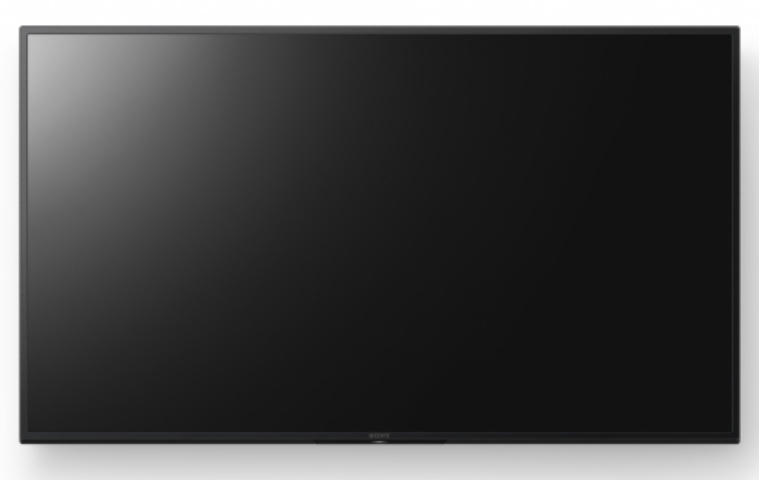
LG 43TNF5J-B 43" UHD 4K Open Frame In-Cell Touch Display (Black)
3840 x 2160 (UHD) Resolution 500 nits Brightness Landscape/Portrait Orientation 24/7 Operation 43″ In-Cell Multi-touch Open Frame Display *All images in this page are for illustrative purposes only. 10 Points of Multi-Touch The 43TNF5J-B delivers a heightened touch experience by recognizing up to 10 points of multi-touch simultaneously, providing a more realistic and responsive interaction. *Image simulation for illustration purposes only. 24hrs / 7days The TNF5J’s outstanding durability makes it suitable for deployment in kiosks requiring continuous operation throughout the entire day. Design Flexibility This slim touch display offers the flexibility to be positioned in portrait or landscape orientation, catering to your implementation requirements. Additionally, the inclusion of the webOS™ 6.0 smart signage platform empowers you to create innovative applications for enhanced functionality. *Image simulation for illustration purposes only. Wide Viewing Angle IPS panel technology offers superior control over the liquid crystals, enabling the screen to be viewed at virtually any angle with enhanced visibility and color accuracy. *Image simulation for illustration purposes only. Slim Design The In-Cell Touch Open Frame incorporates a built-in touch function directly into the display. This design facilitates a slim profile and a narrow bezel, distinguishing it from conventional touch products that necessitate additional touch components such as films. *Image simulation for illustration purposes only. 45-degree Tilt The 43TNF5J-B offers a maximum tilt of 45 degrees (screen facing upward), making it particularly well-suited for usage at waist level or lower. *Image simulation for illustration purposes only. High-Performance with webOS™ 6.0 The 43TNF5J-B is equipped with LG’s webOS™ 6.0 smart signage platform, enhancing user convenience through an intuitive Graphic User Interface (GUI). It caters to System Integrators (SI) and developers by offering straightforward app development tools, including SDK (Software Development Kit), SCAP, and sample applications. *Image simulation for illustration purposes only.
Brand: LG
Category: Business & Industrial > Advertising & Marketing > Trade Show Displays > Kiosks